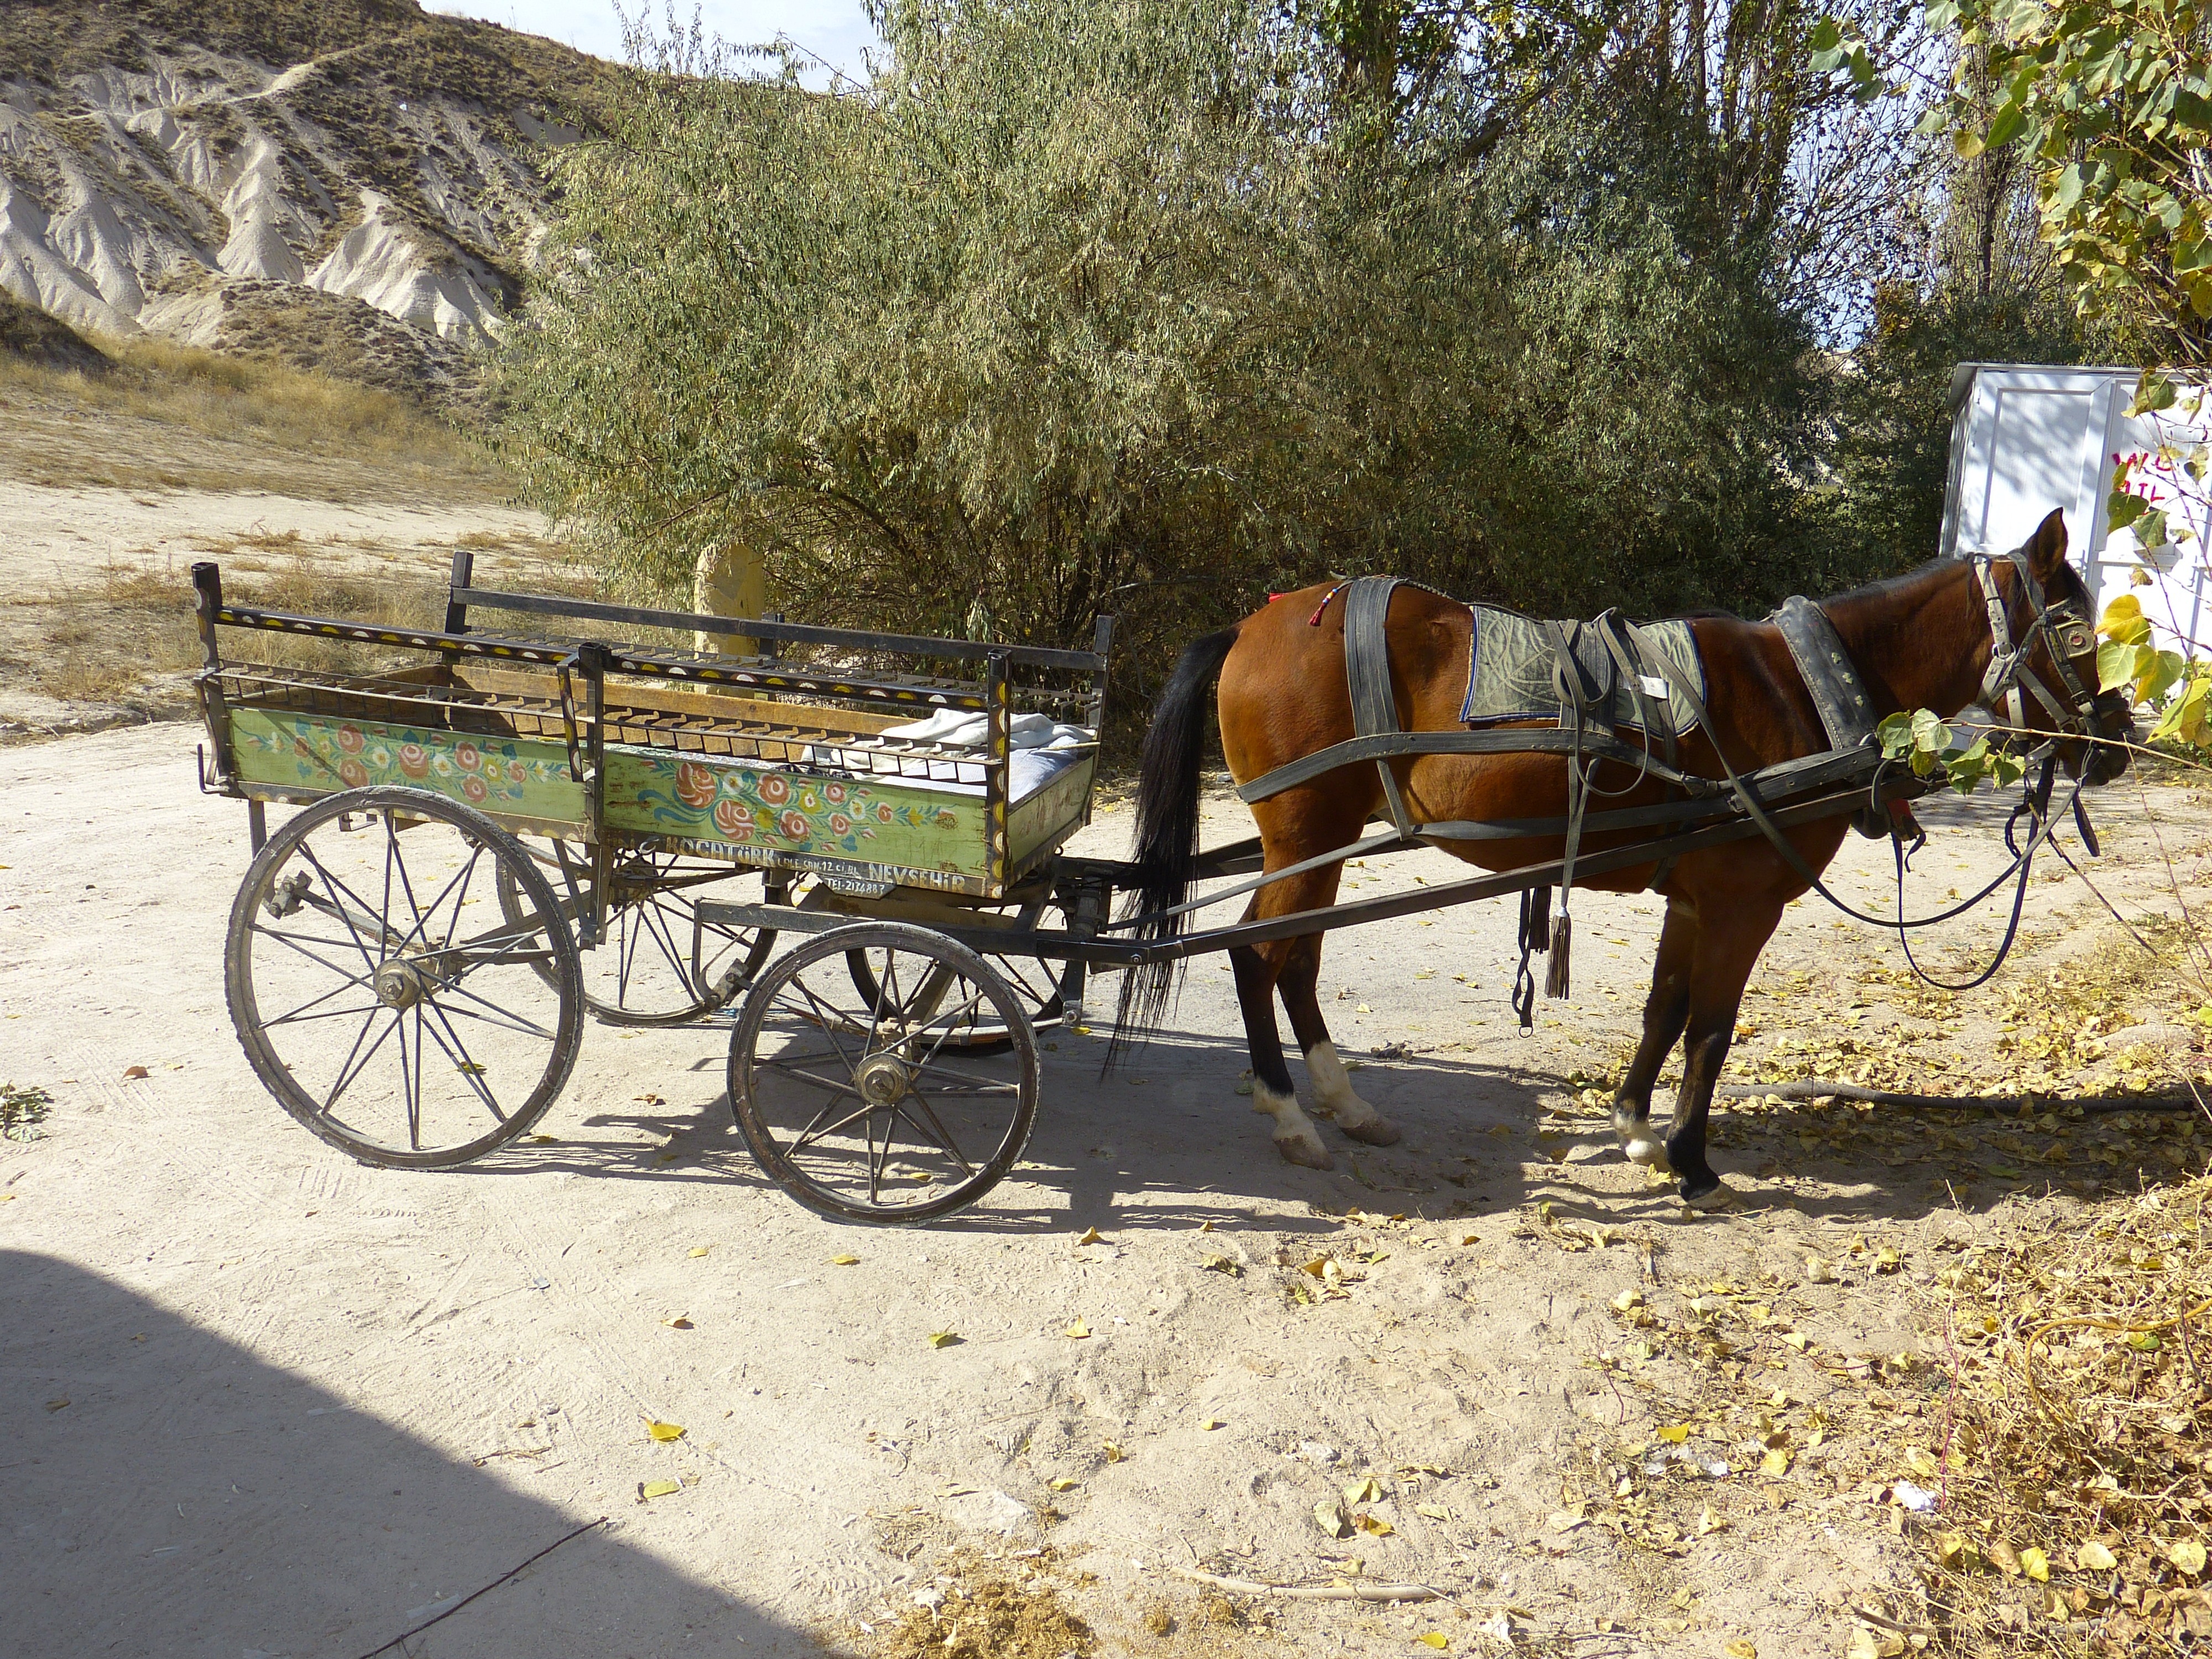
wagon, cart, vehicle, horse, carriage, dare, coach, trailers, rural area, horse drawn carriage, pack animal, land vehicle, horse like mammal, horse harness, horse and buggy